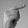
ASL letter: G